William Addams Reitwiesner

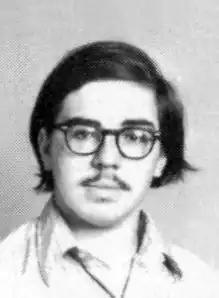
Reitwiesner in 1971

William Addams Reitwiesner (March 8, 1954 – November 12, 2010) was an American genealogist who traced the ancestry of United States political figures, European royalty and celebrities.